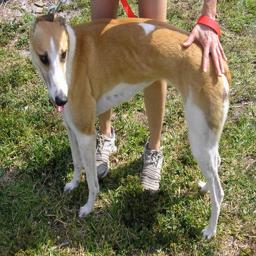
Animal: dogs